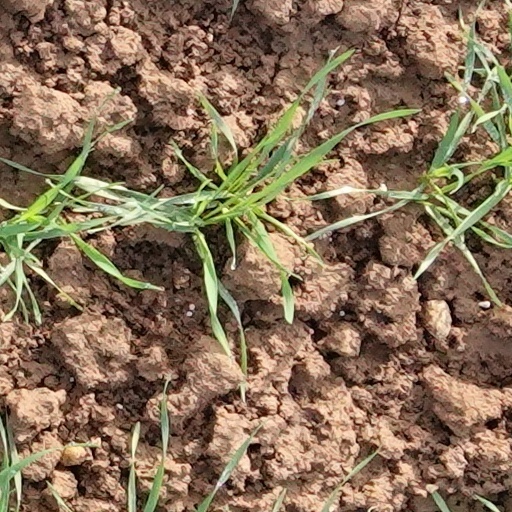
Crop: wheat